Méharin

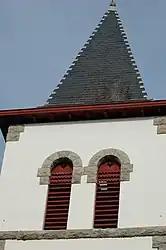
The bell tower of the church of Méharin

Méharin is a commune in the Pyrénées-Atlantiques department in south-western France.